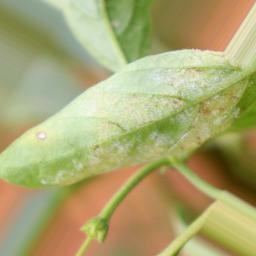
Label: powdery mildew